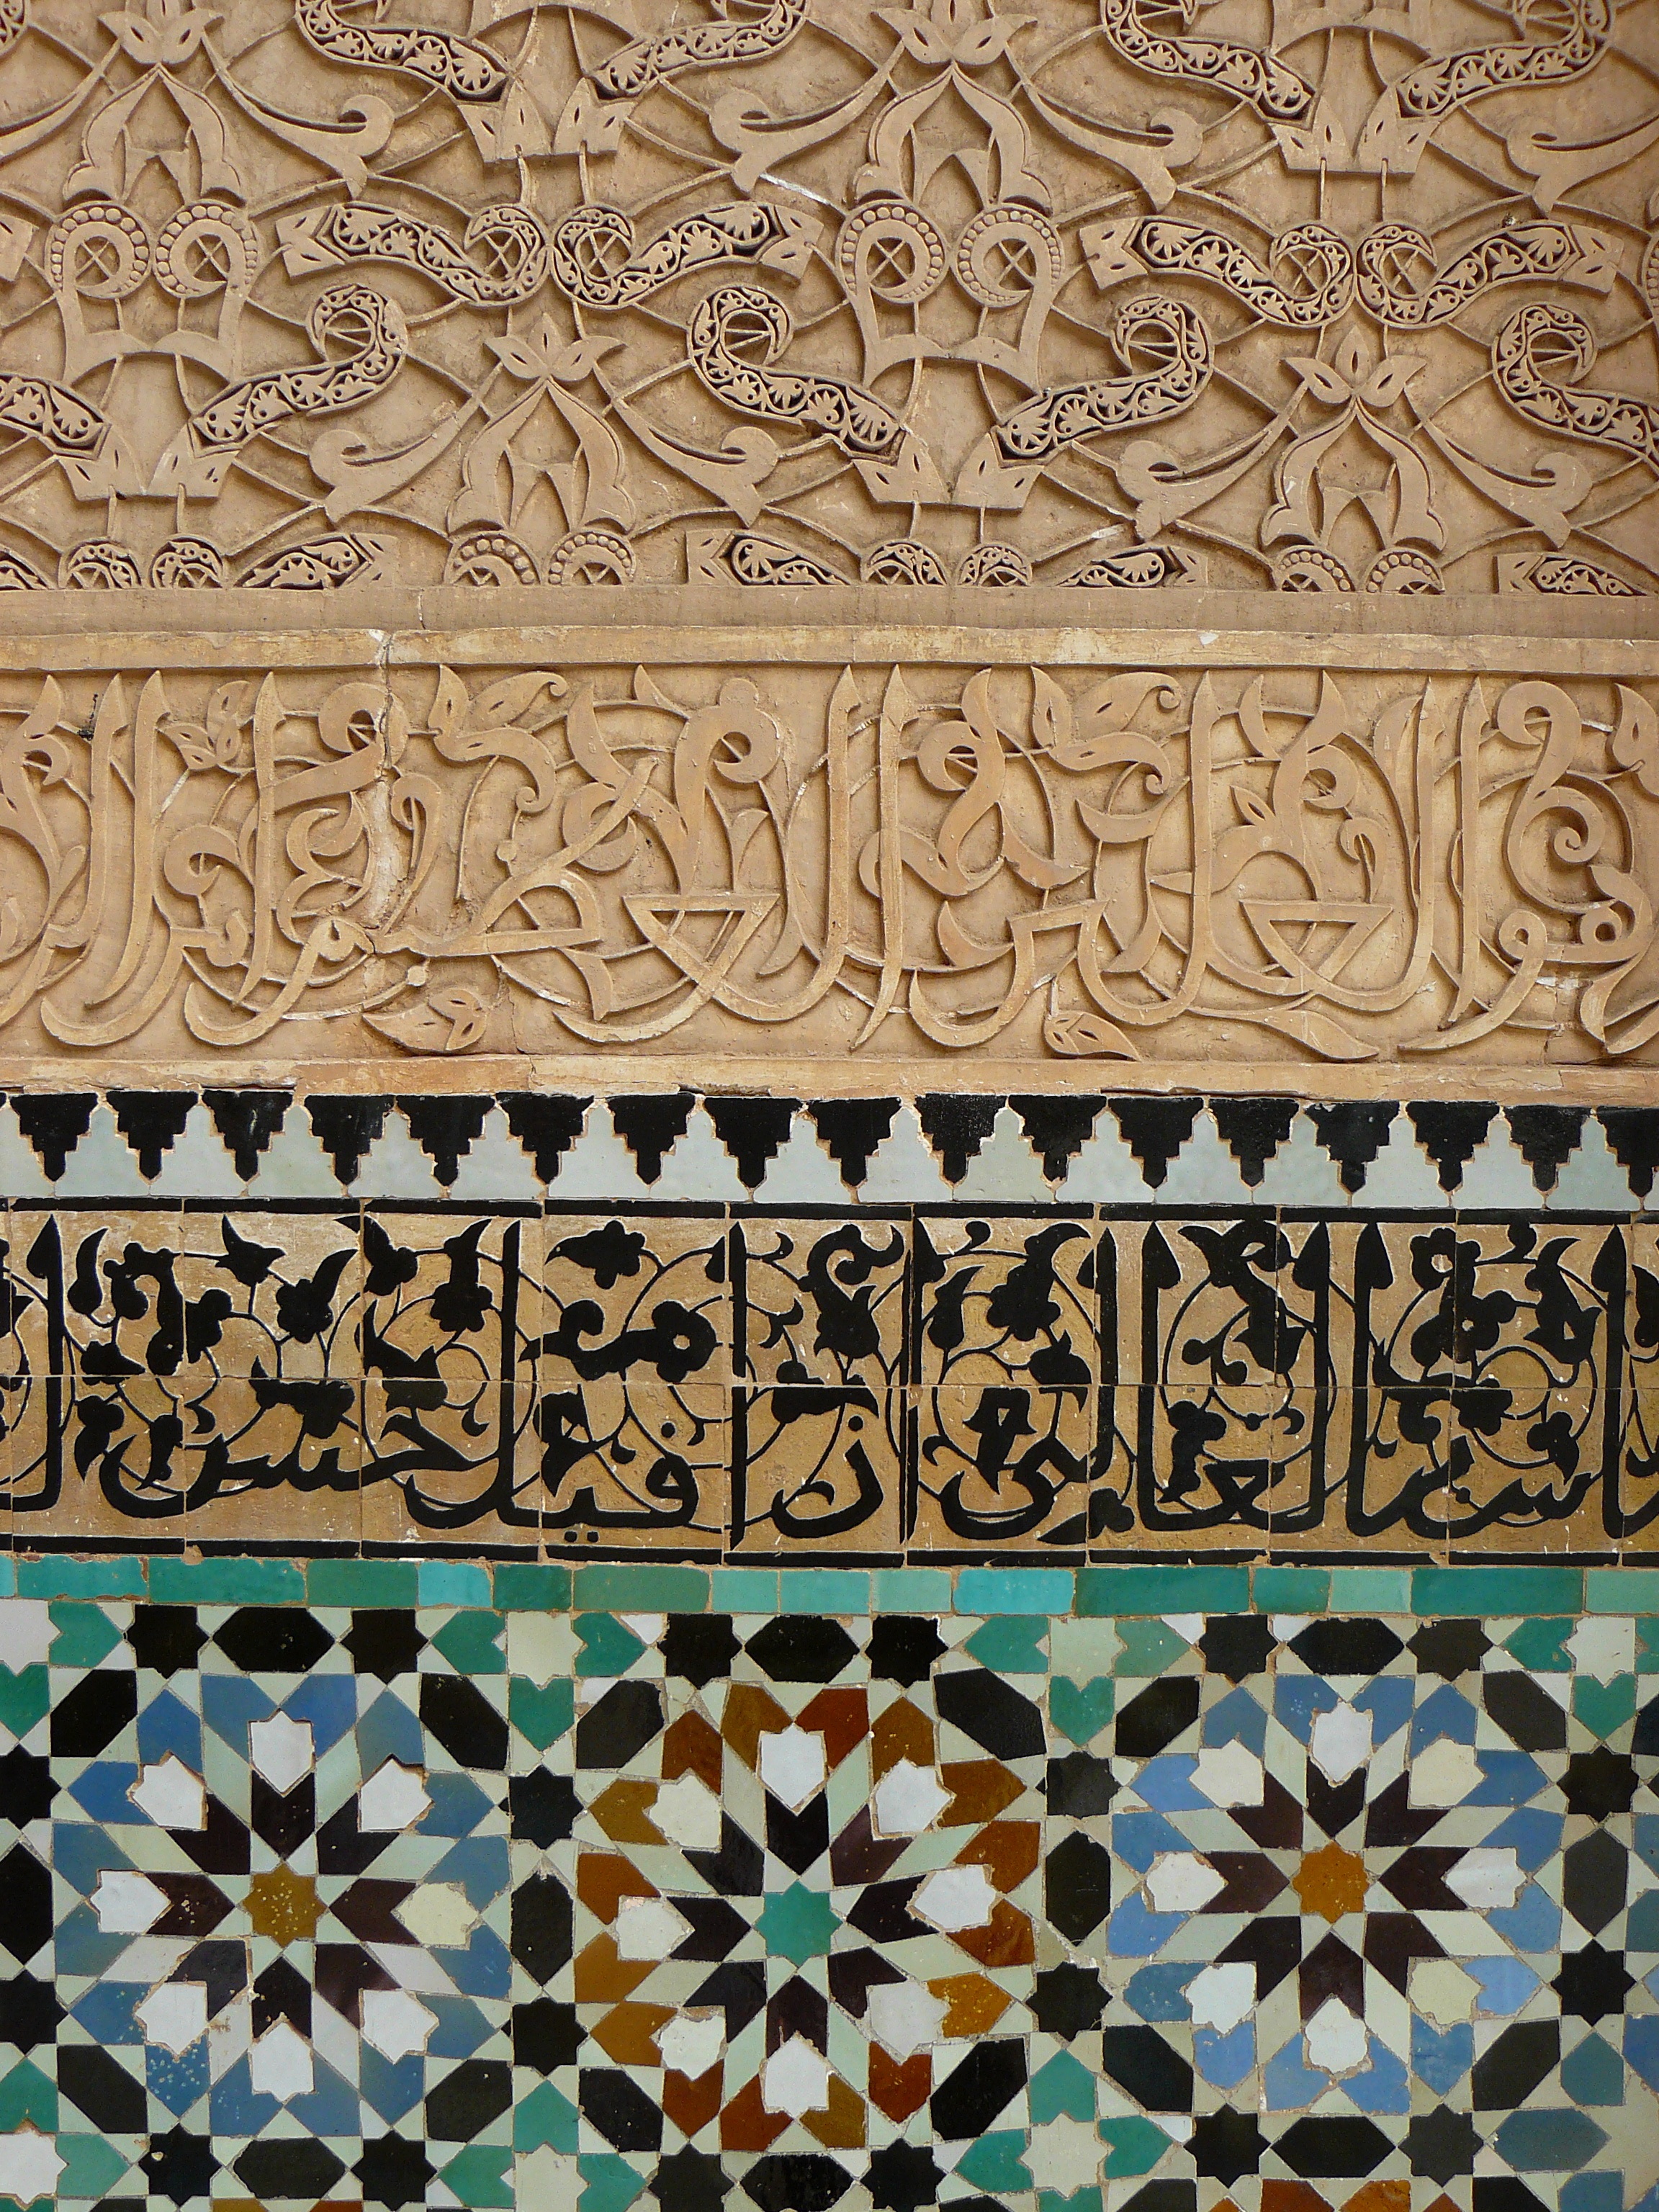
abstract, architecture, floor, pattern, tile, colorful, circle, ornament, textile, art, design, decorative, symmetry, mosaic, wallpaper, morocco, oriental, arabic, flooring